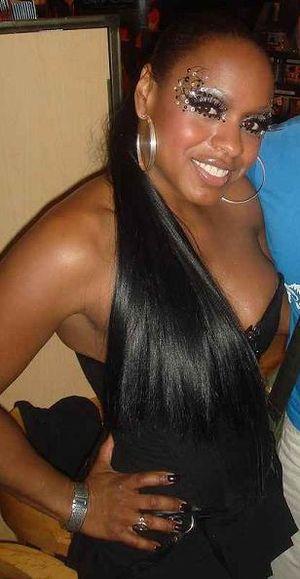
Ultra Naté, née le 20 mars 1968 à Havre de Grace dans le Maryland, est une chanteuse américaine.